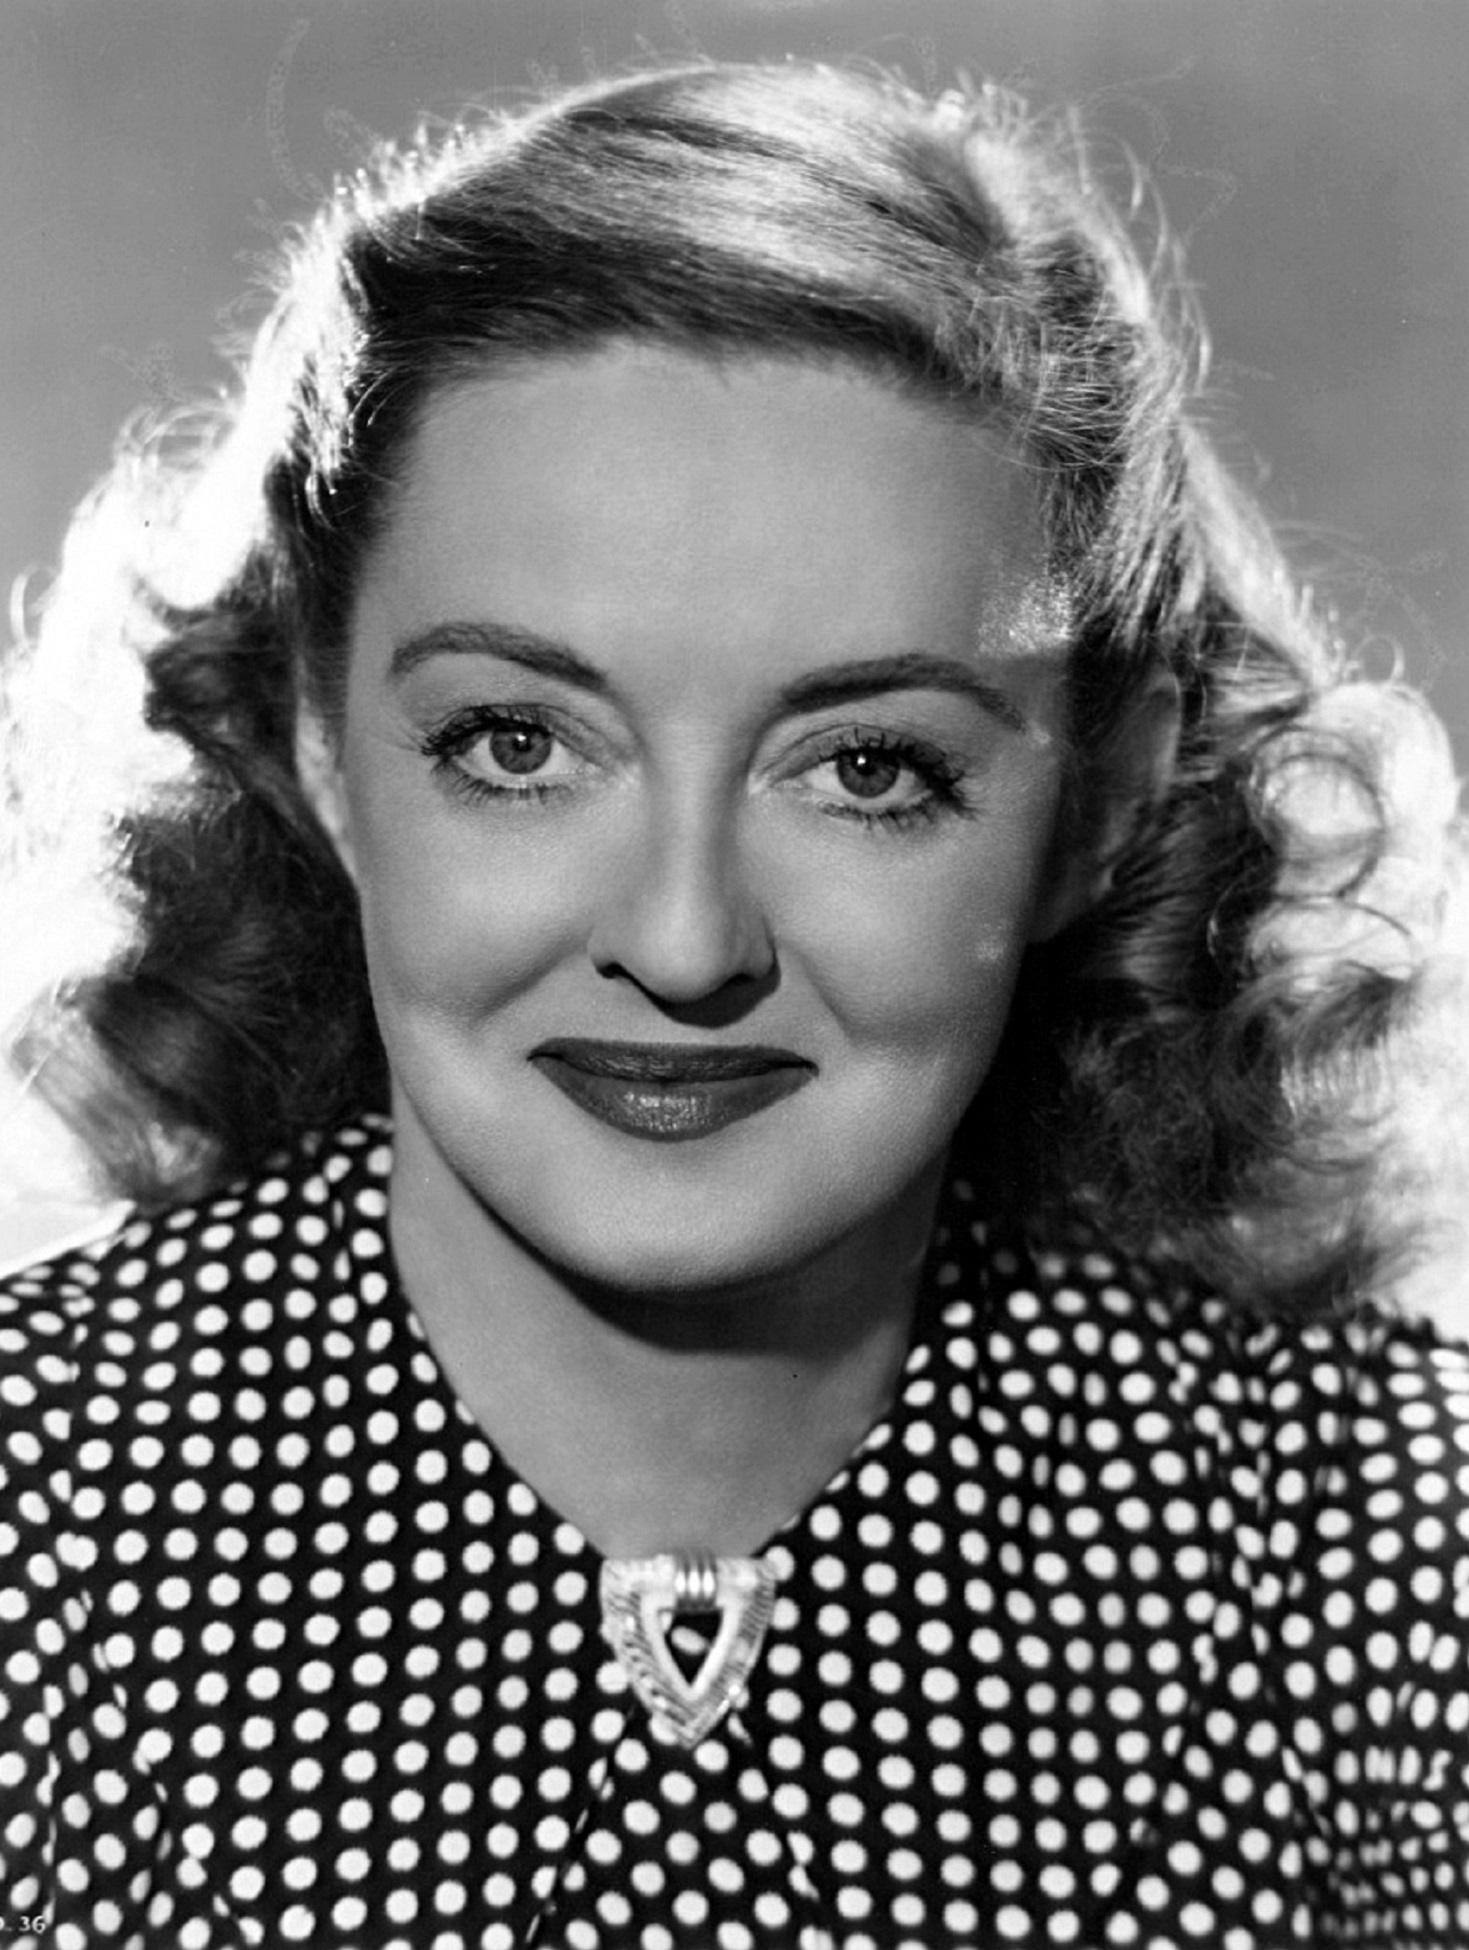
person, black and white, hair, vintage, star, hollywood, singer, portrait, model, studio, nostalgia, monochrome, hairstyle, face, eyes, cinema, classic, movie, actress, photo shoot, monochrome photography, portrait photography, motion picture, silver screen, bette davis